Vinicio Peluffo

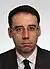
Peluffo in 2013

Vinicio Giuseppe Guido Peluffo (born 21 March 1971) is an Italian politician of the Democratic Party serving as a member of the Chamber of Deputies. He first served from 2008 to 2018, and returned to the chamber in 2022. He was previously president of the Youth Left from 1997 to 2001, and vice president of Young European Socialists from 1997 to 1999.